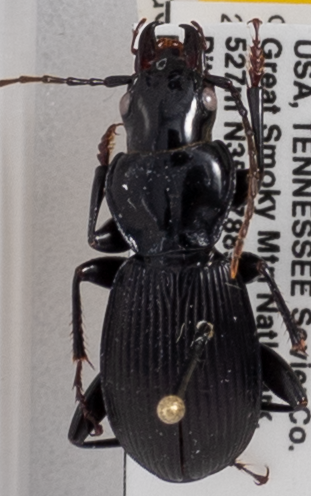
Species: Pterostichus moestus
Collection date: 2018-07-24
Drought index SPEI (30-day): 1.45
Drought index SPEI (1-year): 0.54
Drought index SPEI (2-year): -0.17